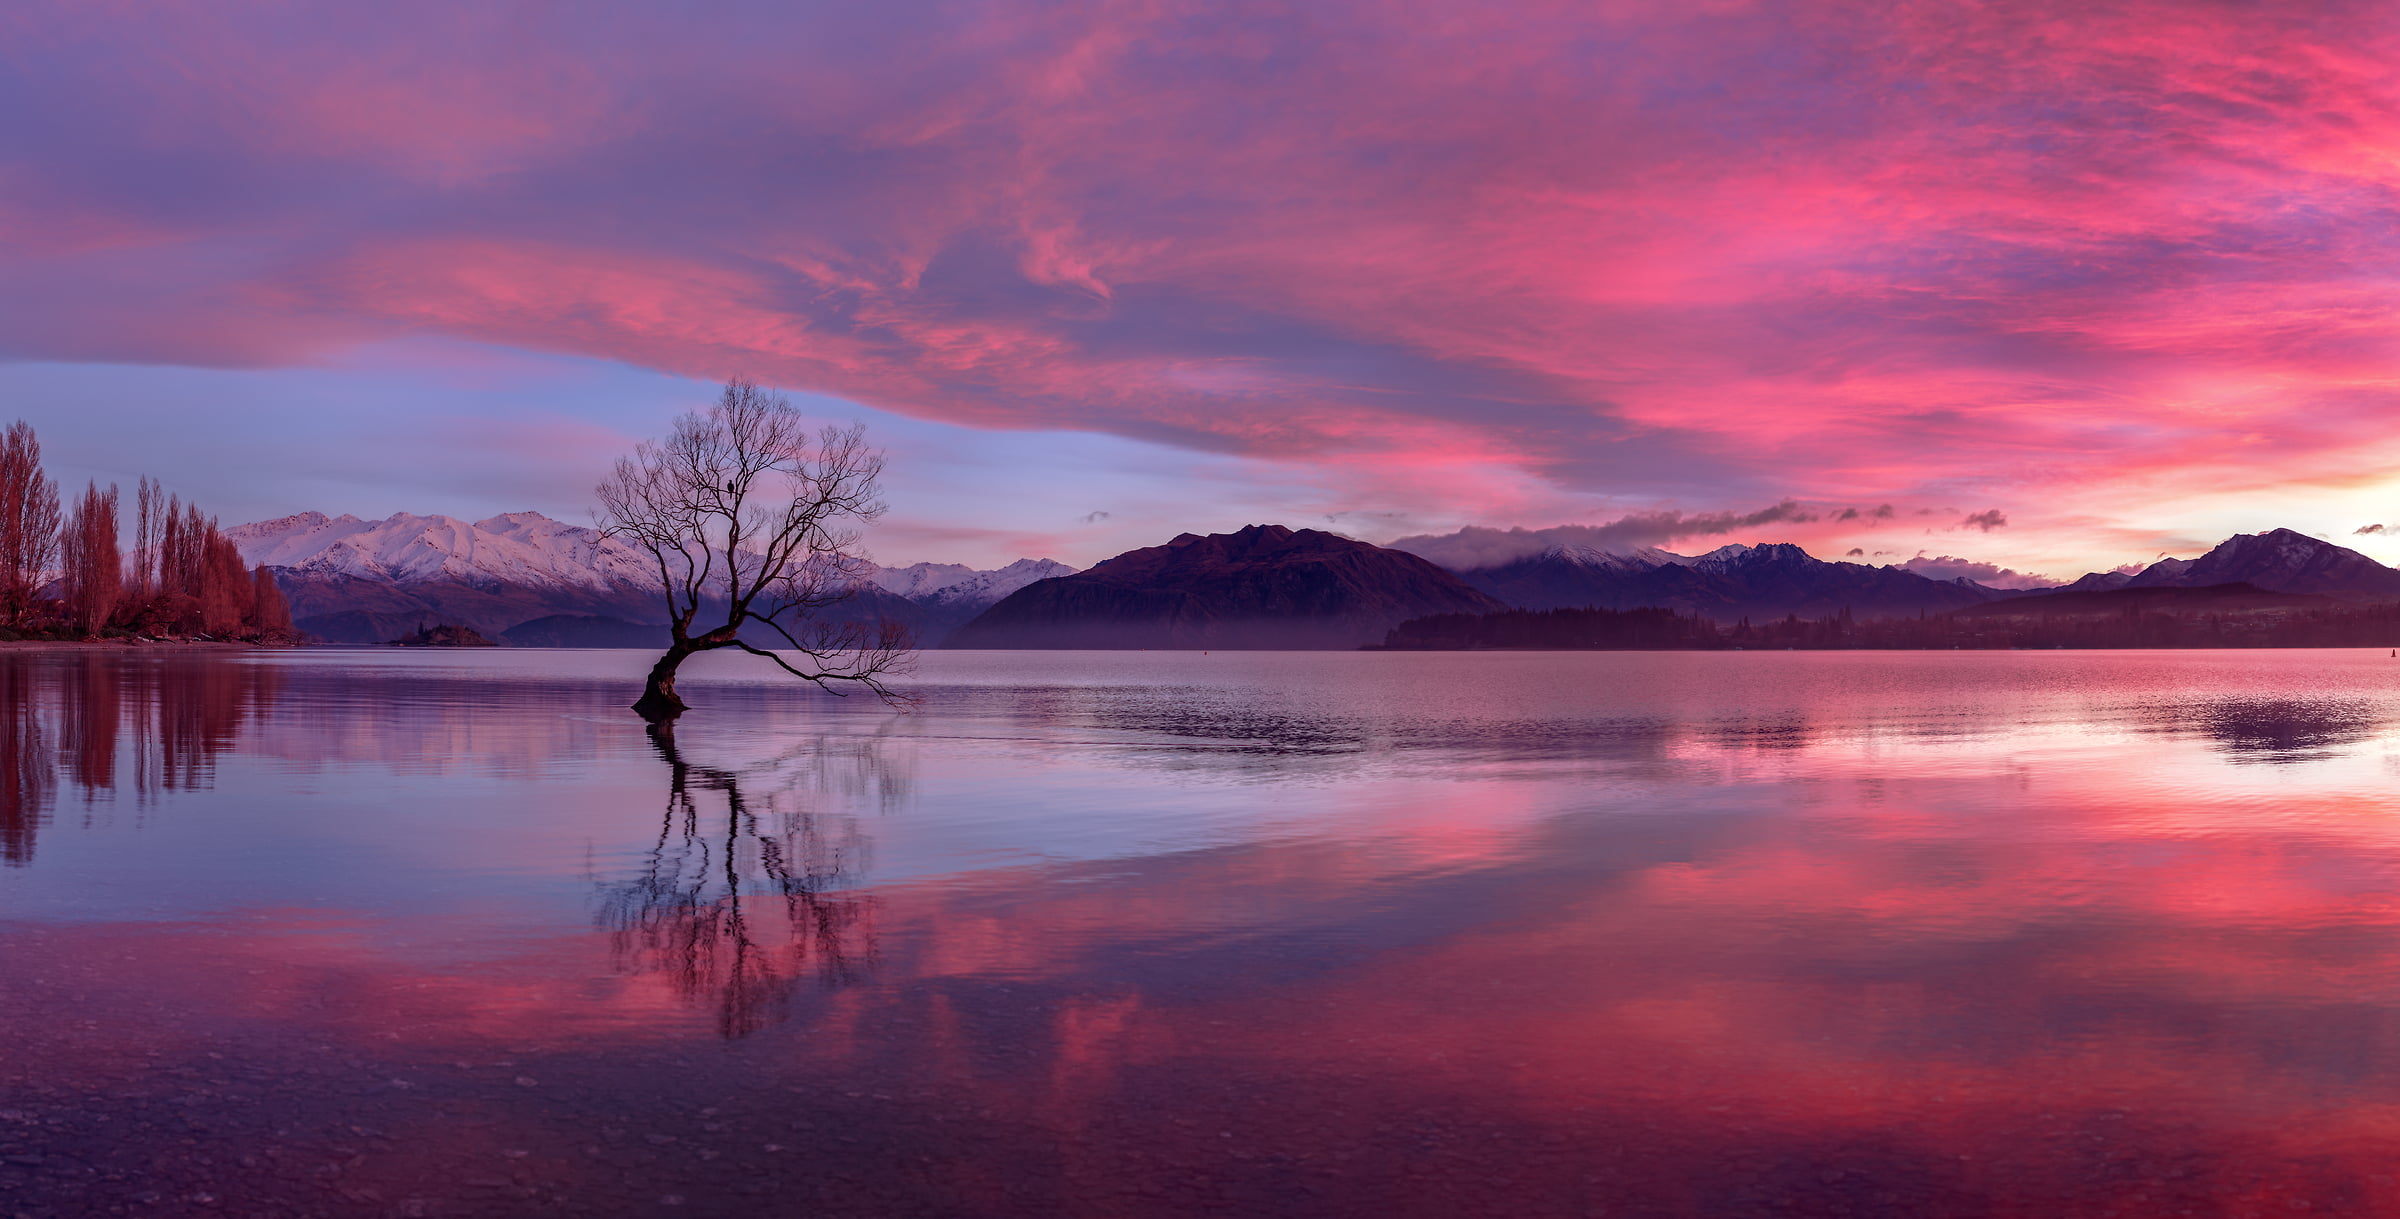
sunset, sea, cloud, water, sky, atmosphere, afterglow, mountain, plant, natural landscape, tree, lake, highland, dusk, red sky at morning, sunrise, bank, landscape, horizon, magenta, cumulus, shore, hill, calm, dawn, reservoir, mountain range, lake district, wilderness, reflection, evening, ocean, sound, meteorological phenomenon, loch, coast, winter, bay, inlet, night, tropics